910th Air Refueling Squadron

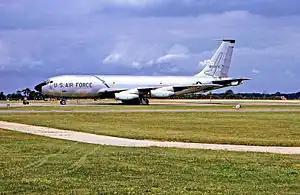
KC-135 as flown with SAC by the 910th Air Refueling Squadron

The 910th Air Refueling Squadron was established under Strategic Air Command (SAC) in the fall of 1958 at Bergstrom Air Force Base, Texas, where it was assigned to the 4130th Strategic Wing. The squadron's first Boeing KC-135 Stratotanker arrived on 17 January 1959. The 4130th wing was established by SAC in a program to disperse its Boeing B-52 Stratofortress bombers over a larger number of bases, thus making it more difficult for the Soviet Union to knock out the entire fleet with a surprise first strike. The squadron provided air refueling primarily to the B-52s of the 4130th wing. Starting in 1960, one-third of the squadron's aircraft were maintained on fifteen-minute alert, fully fueled and ready for combat to reduce vulnerability to a Soviet missile strike. This was increased to half the squadron's aircraft in 1962. In August 1960, a crew from the 910th placed first in SAC's combat crew competition.